Elonka Dunin

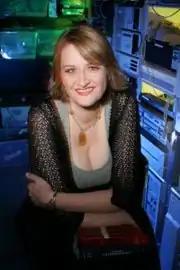

Dunin has written books and articles about cryptography, and been interviewed on radio and television about related subjects such as "Kryptos", the Smithy Code, and Ricky McCormick's encrypted notes. In an interview with GIGnews.com, Dunin said that in the year 2000 she cracked the PhreakNIC v3.0 Code, an amateur cryptographic puzzle created by a hacker group, and that this launched her public interest in high-profile ciphers. Because of the location of "Kryptos" on CIA grounds, physical access to the sculpture is restricted. According to "Wired News", in 2002, Dunin gave a presentation to CIA analysts about steganography and Al-Qaeda, and "[i]n 2002, Dunin was one of the lucky few who saw [Kryptos] in person", and "she also made rubbings of the text". Based on her visit, she launched the beginnings of what became a comprehensive website about the sculpture, and also became co-moderator of a Yahoo Group that is attempting to decipher the encrypted messages on the sculpture.